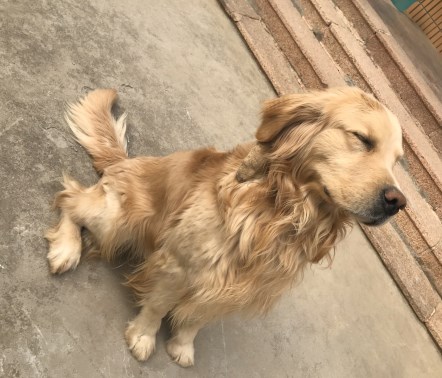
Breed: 5355-n000126-golden_retriever